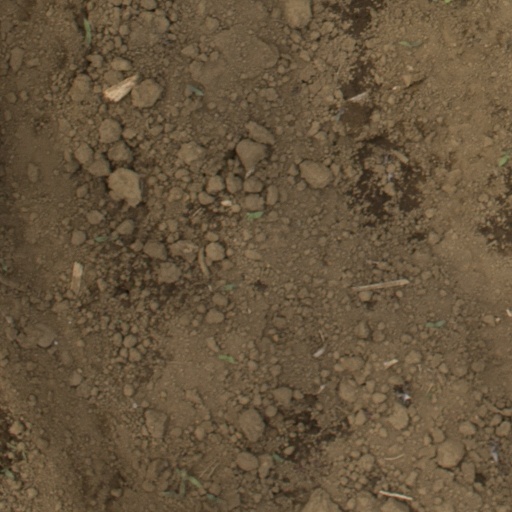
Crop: Jerusalem artichoke